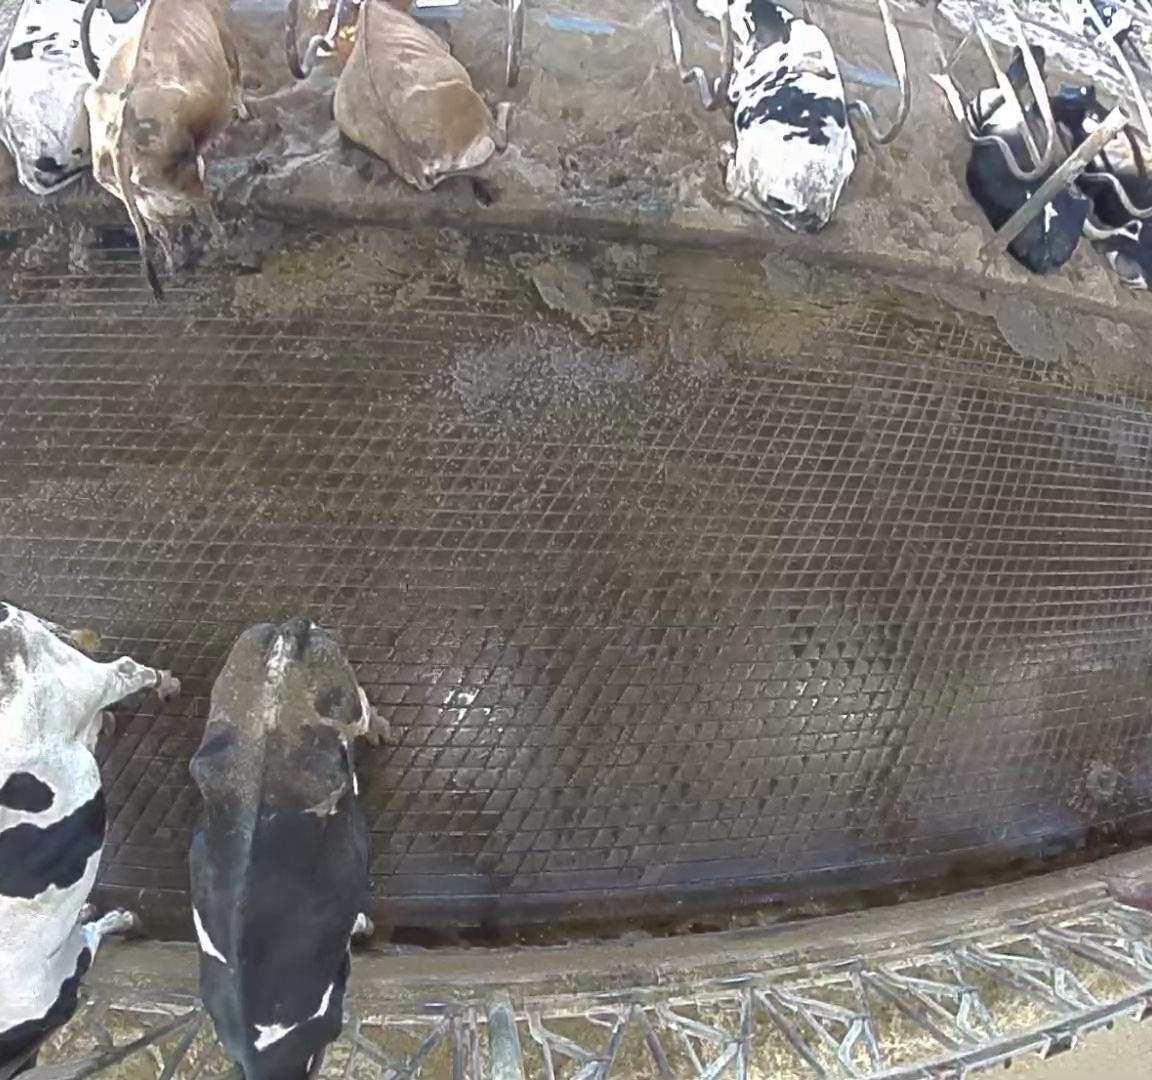
Number of cows: 8